Canada Border Services Agency

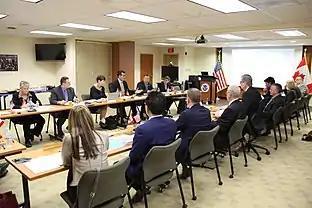

The Smart Border Declaration and Action Plan, also known as "the" "Smart Border Accord", was signed in 2001 and is an initiative of the Government of Canada—specifically the CBSA, RCMP, and the Department of Foreign Affairs and International Trade— and the United States Government—particularly the Department of Homeland Security (DHS), CBP, and the U.S. Coast Guard. The two major signatories to the Declaration were Canadian Deputy Prime Minister John Manley and then-US Director of Homeland Security Tom Ridge.